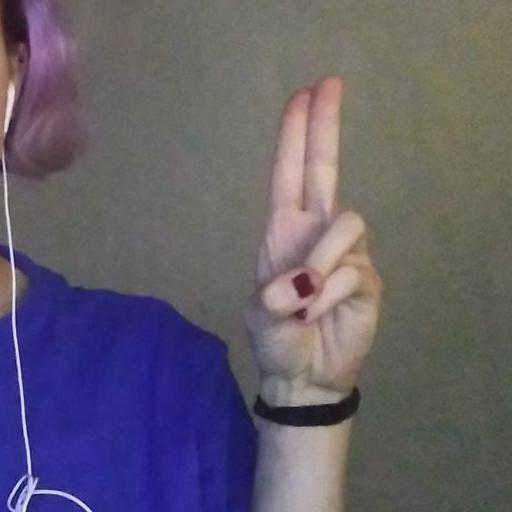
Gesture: two_up